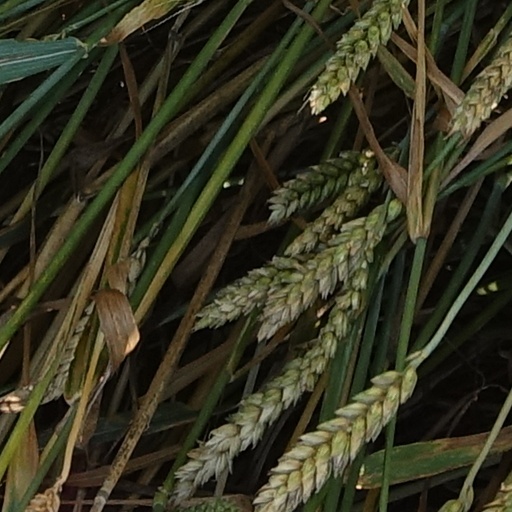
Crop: wheat